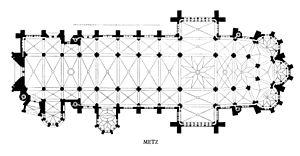
Plan de la cathédrale de Metz
La cathédrale Saint-Étienne de Metz est la cathédrale catholique du diocèse de Metz, dans le département français de la Moselle en région Grand Est.